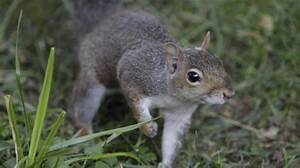
Label: squirrel